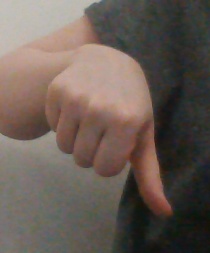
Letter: waw